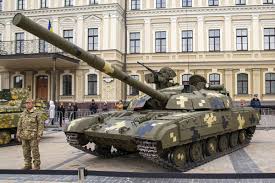
Label: T-64